The Goldwyn Follies

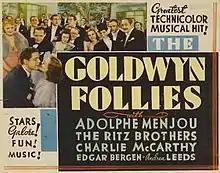
One of theatrical release posters

The Goldwyn Follies is a 1938 Technicolor film written by Ben Hecht, Sid Kuller, Sam Perrin and Arthur Phillips, with music by George Gershwin, Vernon Duke and Ray Golden, and lyrics by Ira Gershwin and Sid Kuller. The film was the first Technicolor feature produced by Samuel Goldwyn.